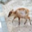
Label: deer